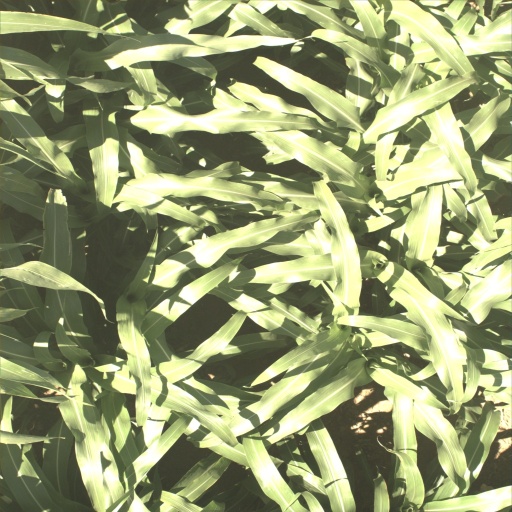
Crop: sorghum